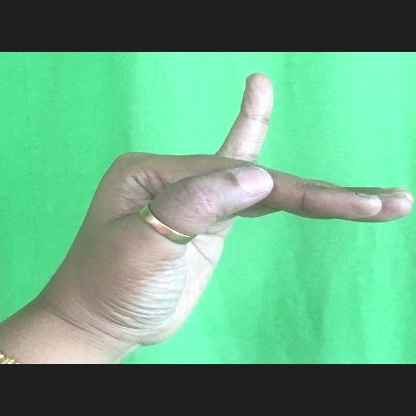
Mudra: Hamsapaksha